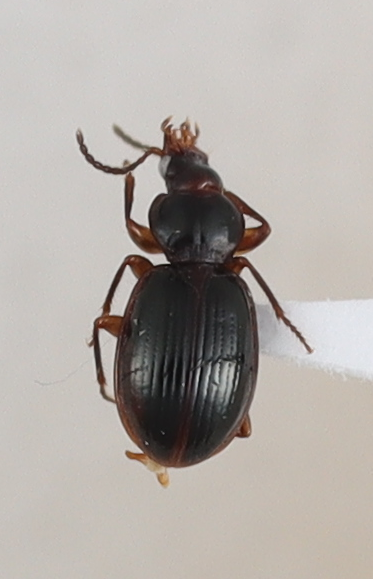
Scientific name: Mecyclothorax konanus
Plot: 14
Trap: S
Collected: 20240717